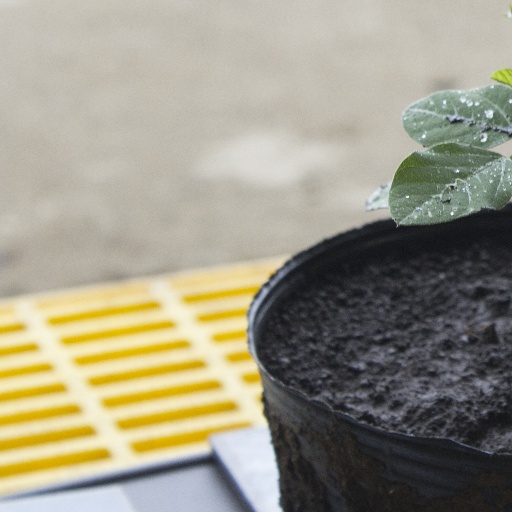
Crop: soybean